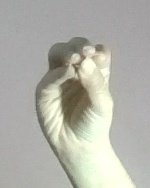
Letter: ha